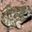
Label: frog